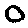
Label: 0